Max Samuel

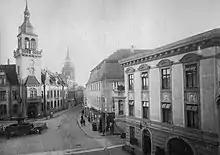
Güstrow: "Schuhwaaren J. Samuel" on Pferdemarkt 57 on the right of the Post Office with corner tower, by 1900

In the villa at Schillerplatz only Julie and Hermann Geßner, and the Lutheran cook Miss Lange, nicknamed Grössing, remained. They had to live through the atrocities of Kristallnacht, when Hermann Geßner was arrested like tens of thousands of other Jewish German men in that night and on 11 November at 1 o'clock in the night he was committed with others to the in Neustrelitz. He was released from imprisonment on 19 November 1938. Max Samuel's villa was so vandalised that the Geßners could not stay. Rostock's renowned author Walter Kempowski (1929–2007), then attending the conservatory on Schillerplatz, recalled that music records (Herbert was a passionate collector of Jazz records) lay in the front garden and curtains flew in the wind through the broken windows of the villa.